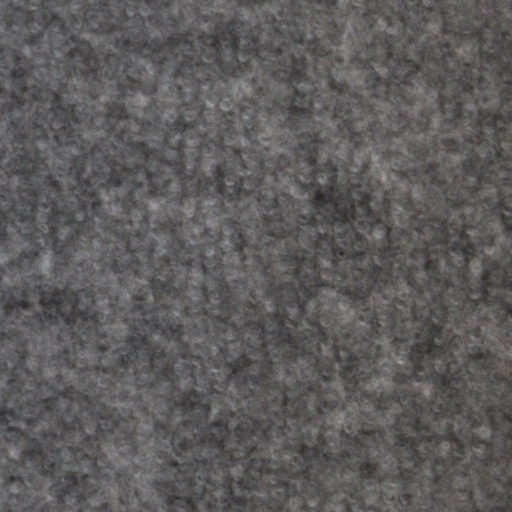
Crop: wheat